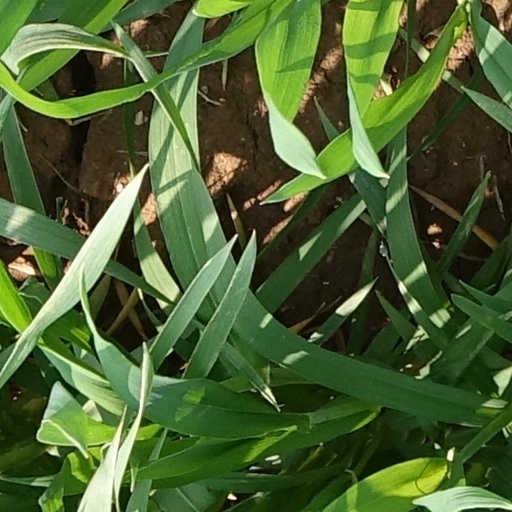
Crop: wheat